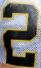
Number: 2